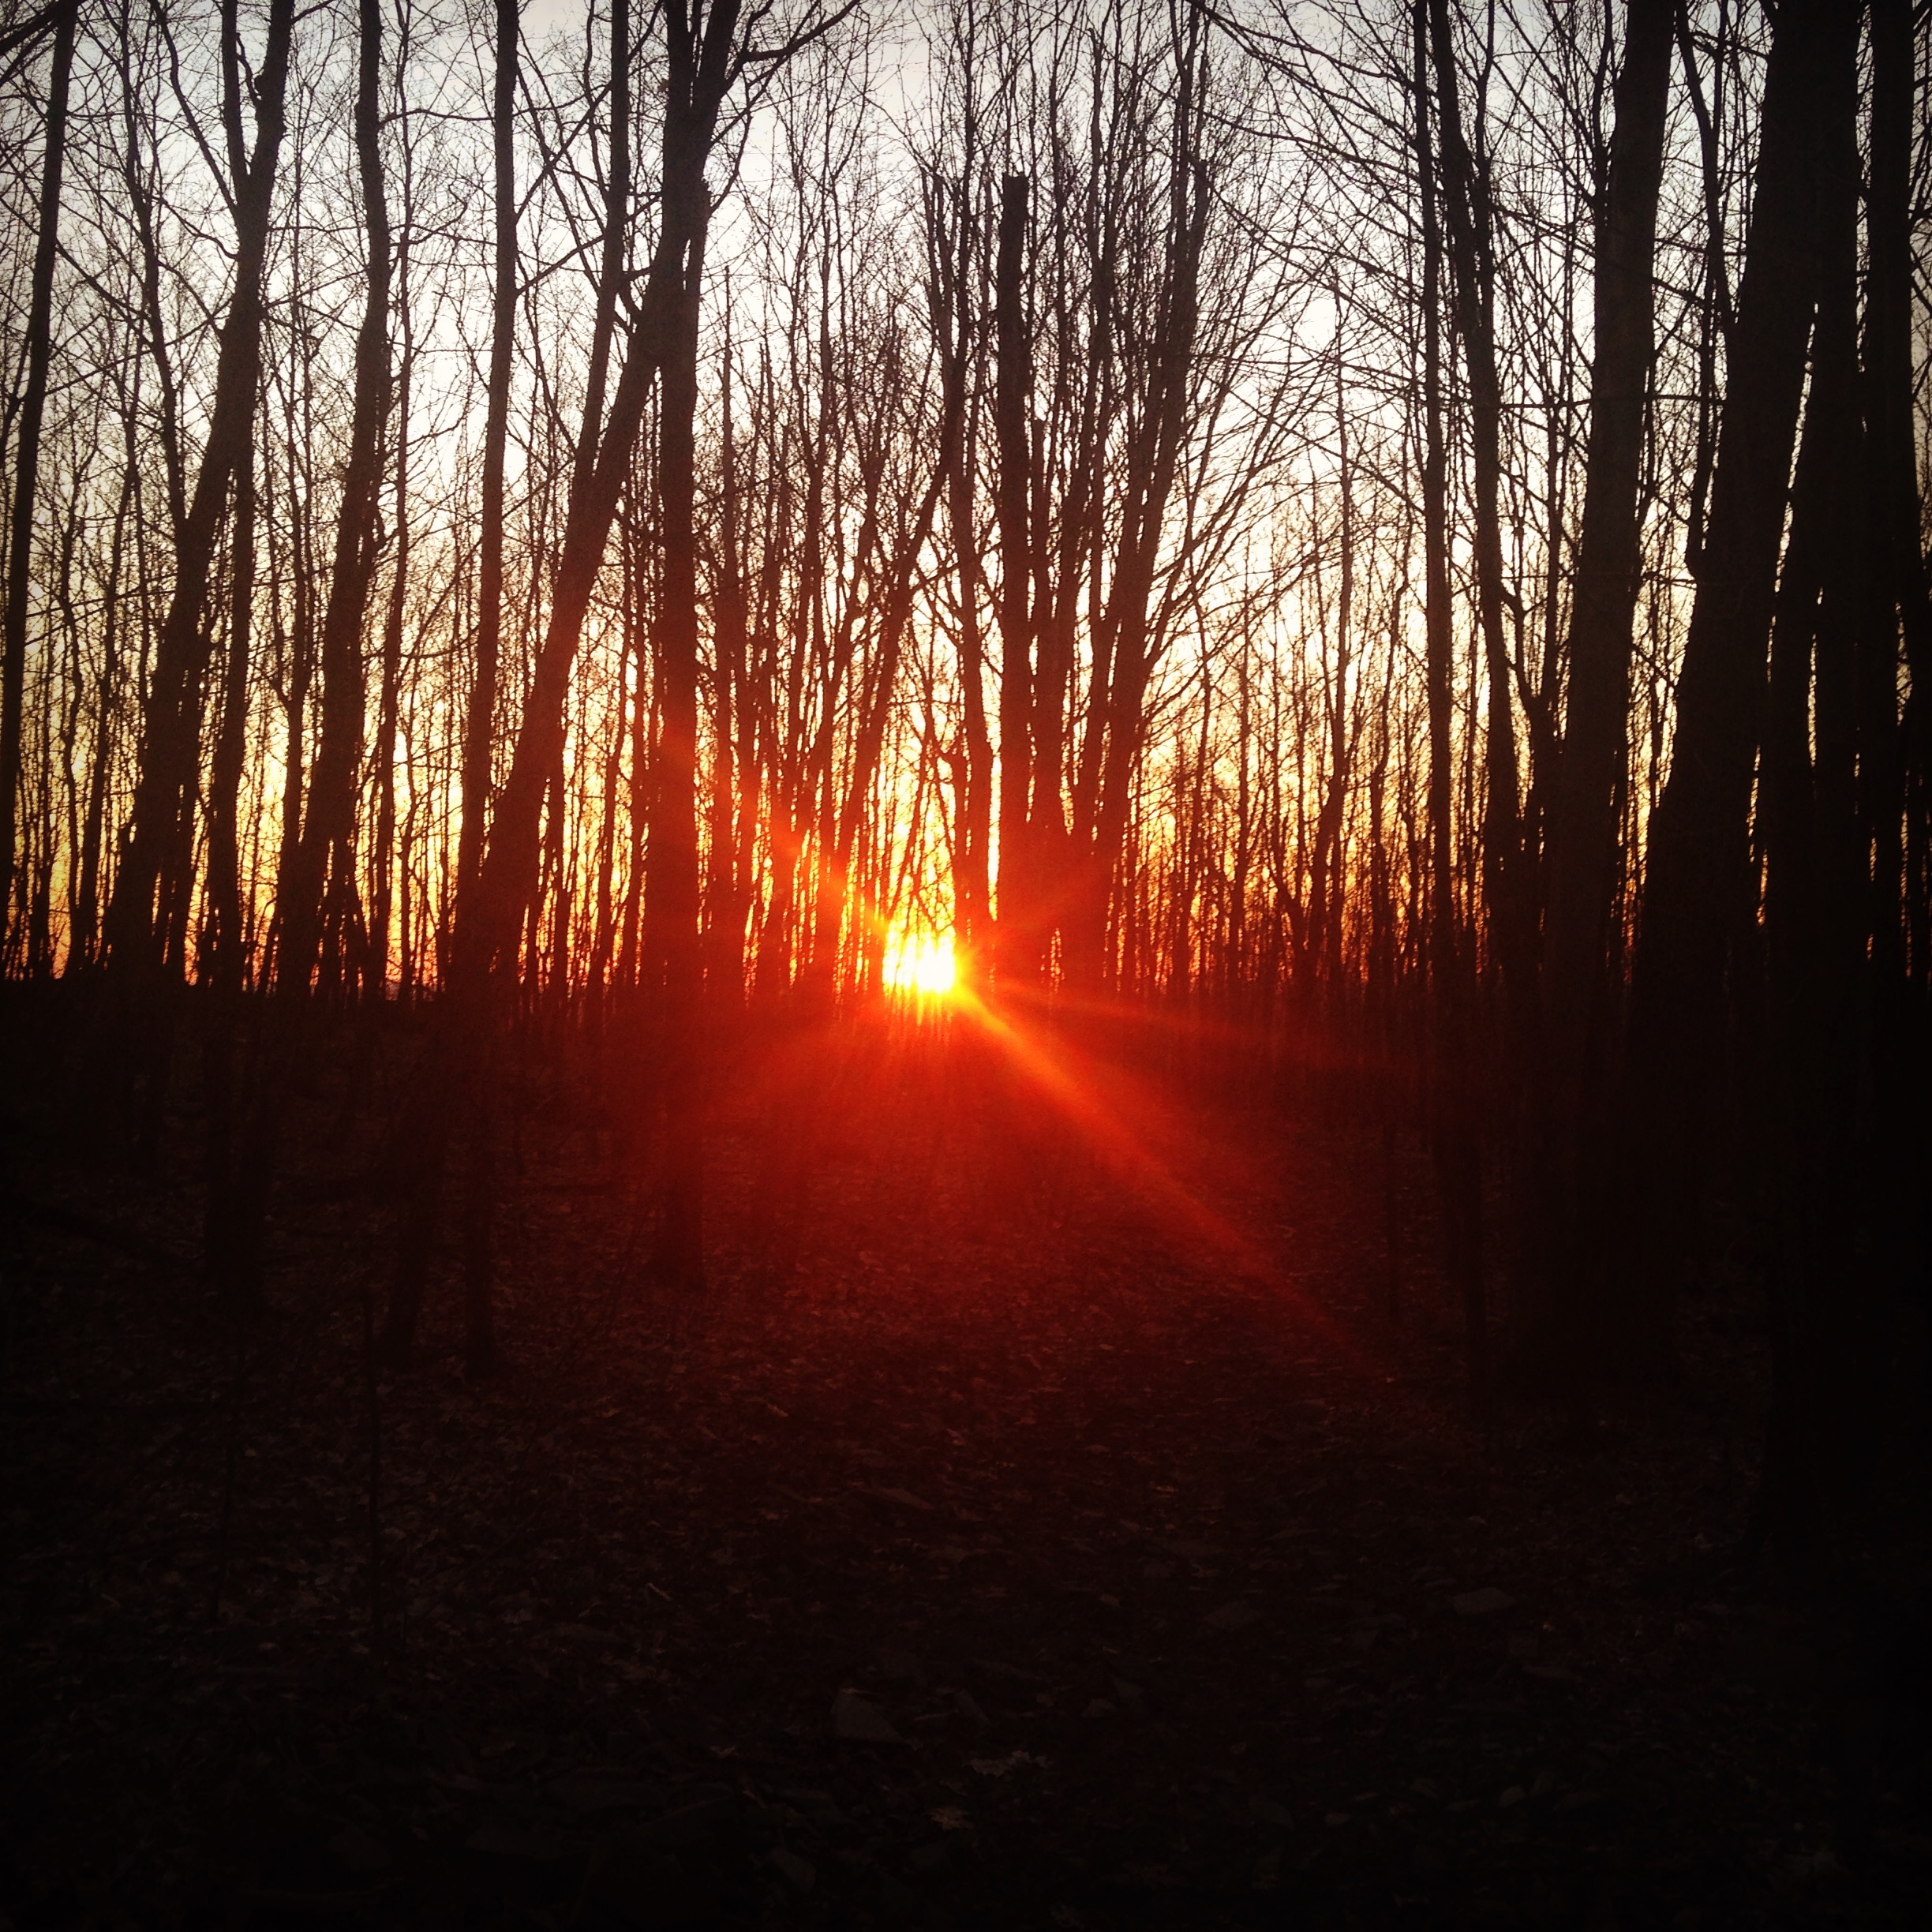
tree, nature, forest, light, sunrise, sunset, sunlight, morning, dawn, evening, darkness, habitat, natural environment, atmospheric phenomenon